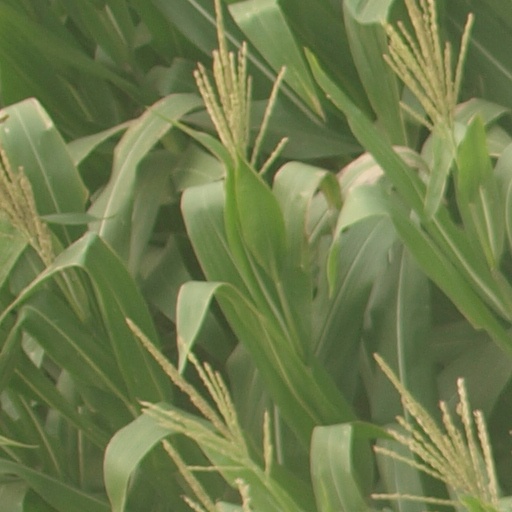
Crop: maize; corn